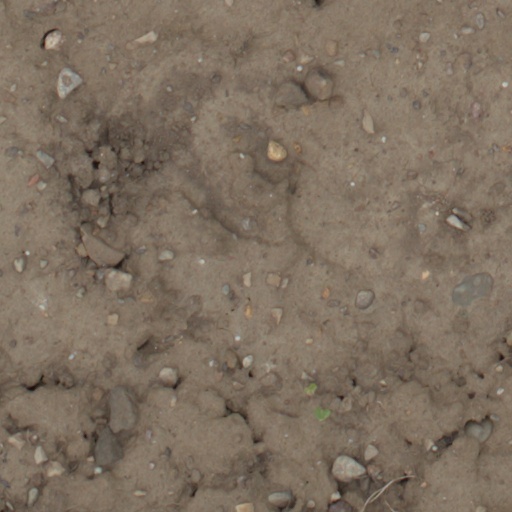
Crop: wheat